Pasiphila bilineolata

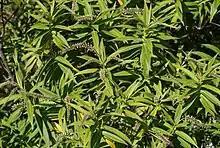
Larval host "Veronica salicifolia".

The larvae feed on the flowers and foliage of "Hebe" species. Adults of this species inhabit native forest and shrublands. Adult moths have been observed feeding on the flowers of "Dracophyllum acerosum", "Dracophyllum uniflorum" and "Veronica salicifolia".